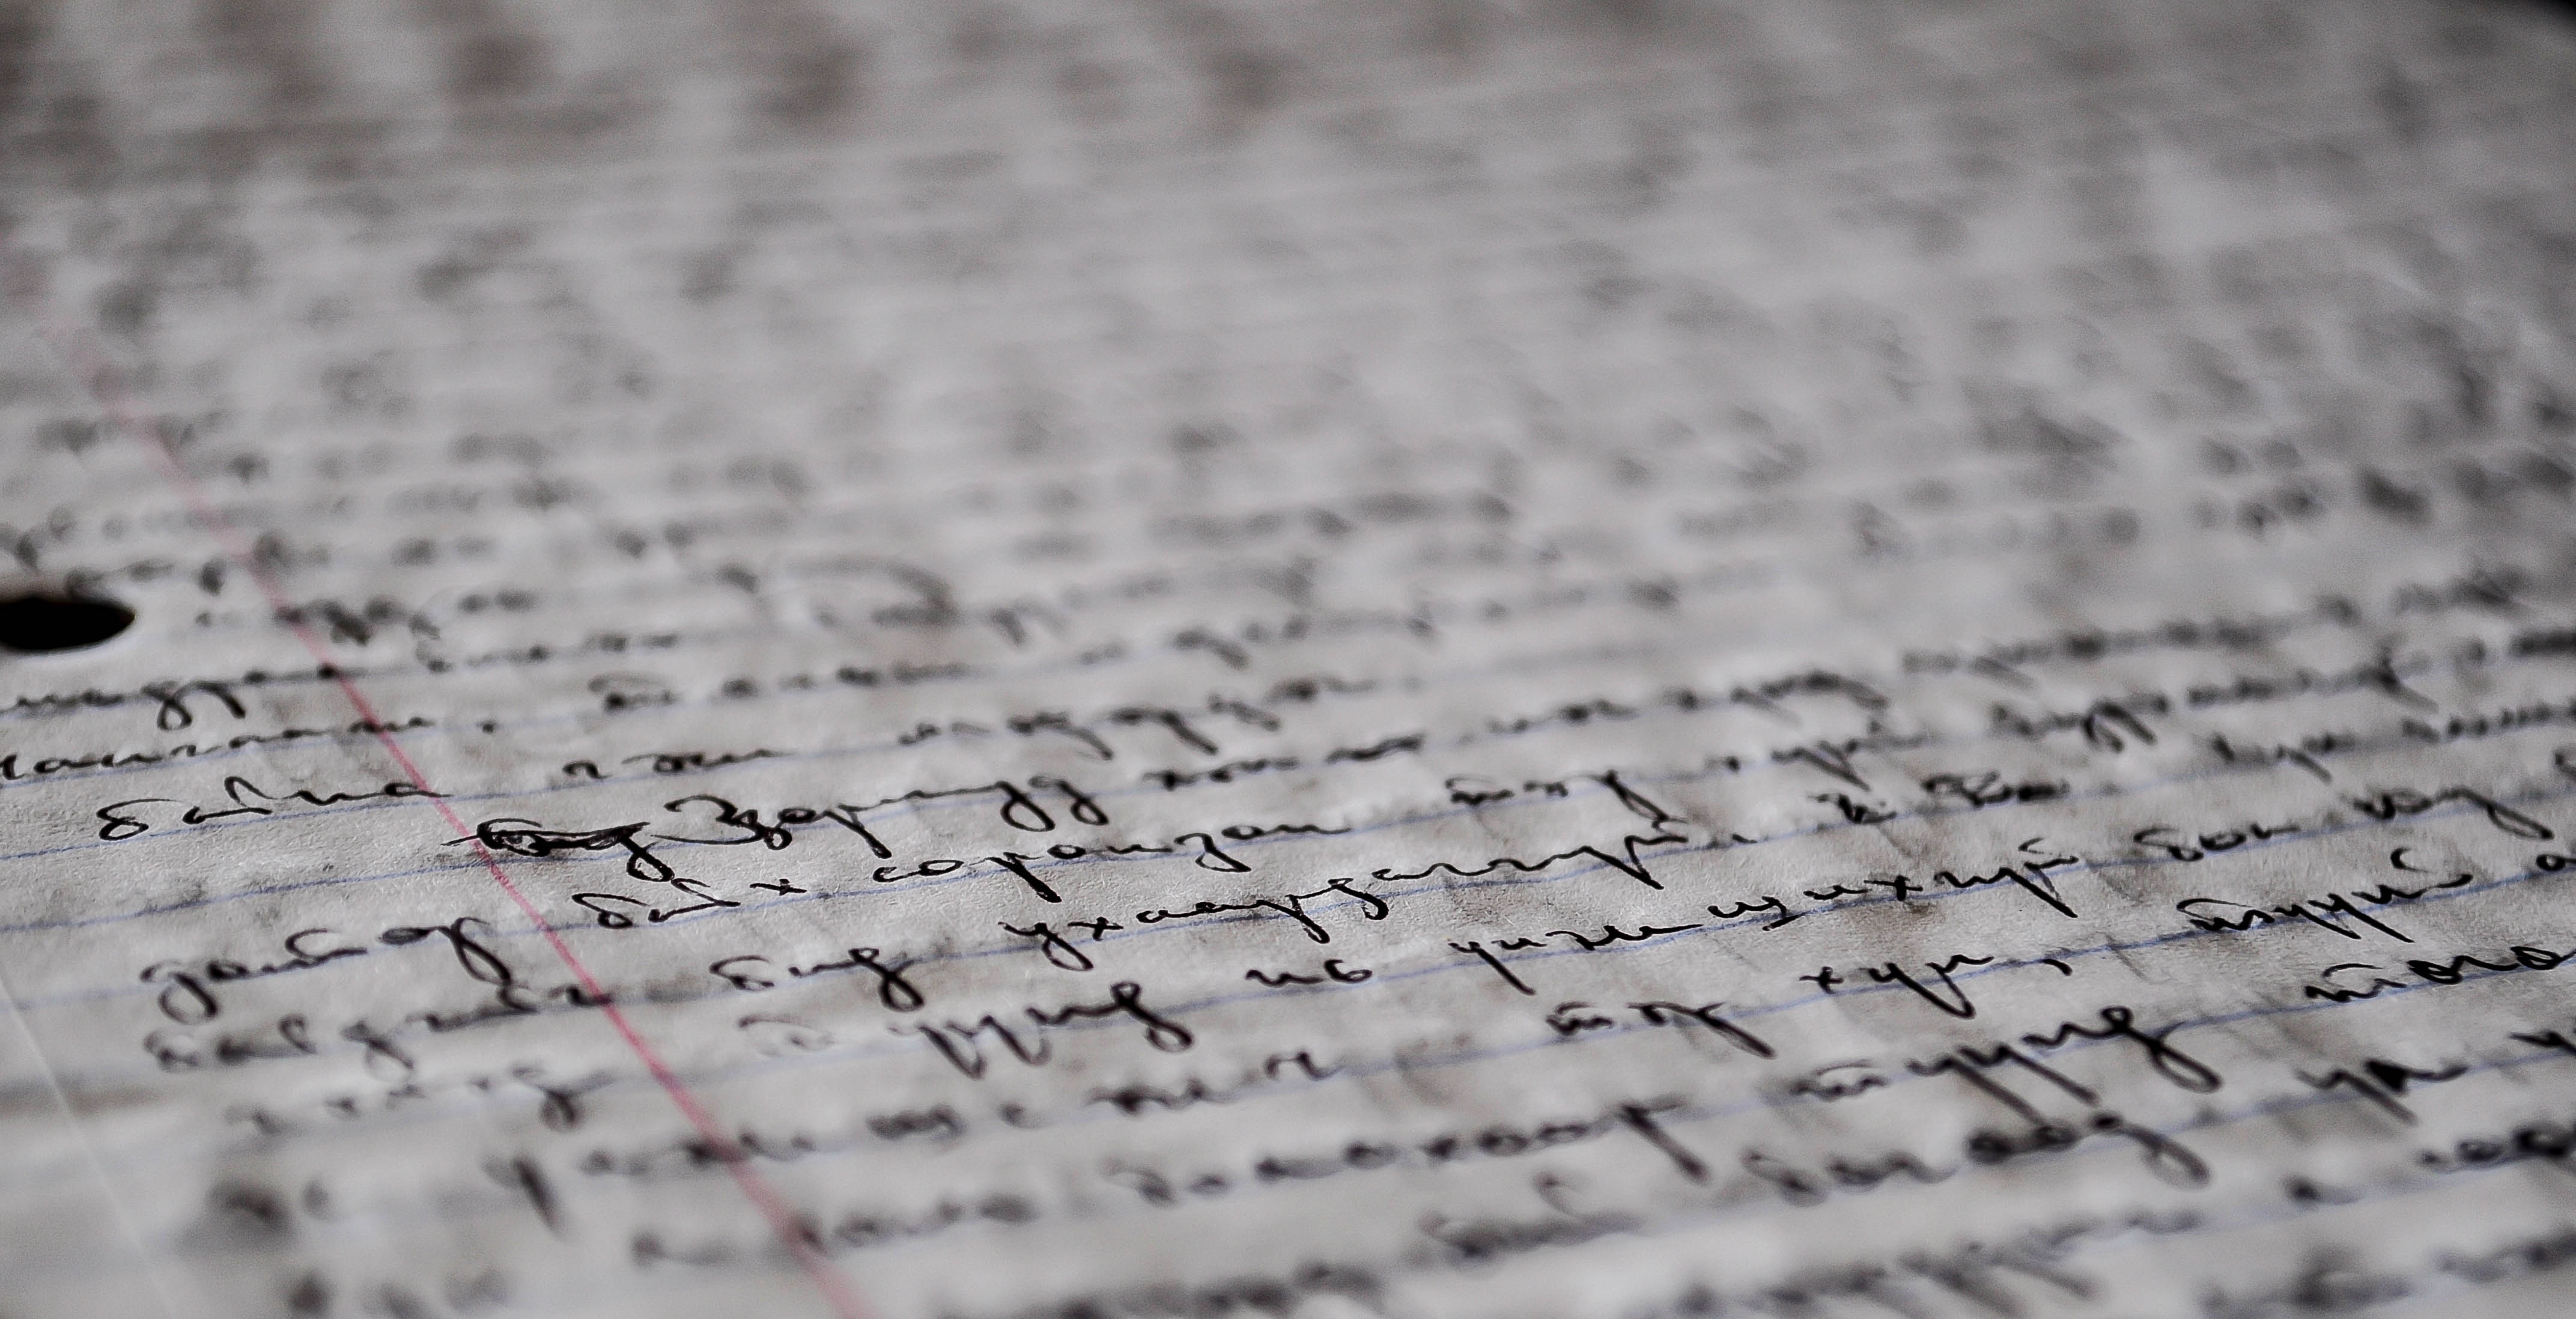
writing, hand, white, number, pen, old, line, black, paper, note, education, ink, write, close up, font, focus, text, manuscript, handwriting, document, shape, mongolia, cyrillic, language